Semnan University

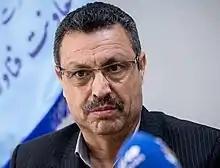
Ali Kheyroddin

The initial nucleus of Semnan University was formed in 1975 with the establishment of Semnan Higher Education Center. It launched its activities with 580 students to study in seven programs (Associate’s Degree) with an area of 5000 square meters. Over the years, extensive as well as fundamental changes were implemented at the Center at large. In 1989 Semnan Higher Education Center started its work under new title of Semnan Higher Education Complex while it enhanced its Electronic & Civil programs to a Bachelor level. Finally, with opening of the faculty of engineering, faculty of teacher training and faculty of veterinary medicine, Semnan Higher Education Complex changed its status to Semnan University in 1994.